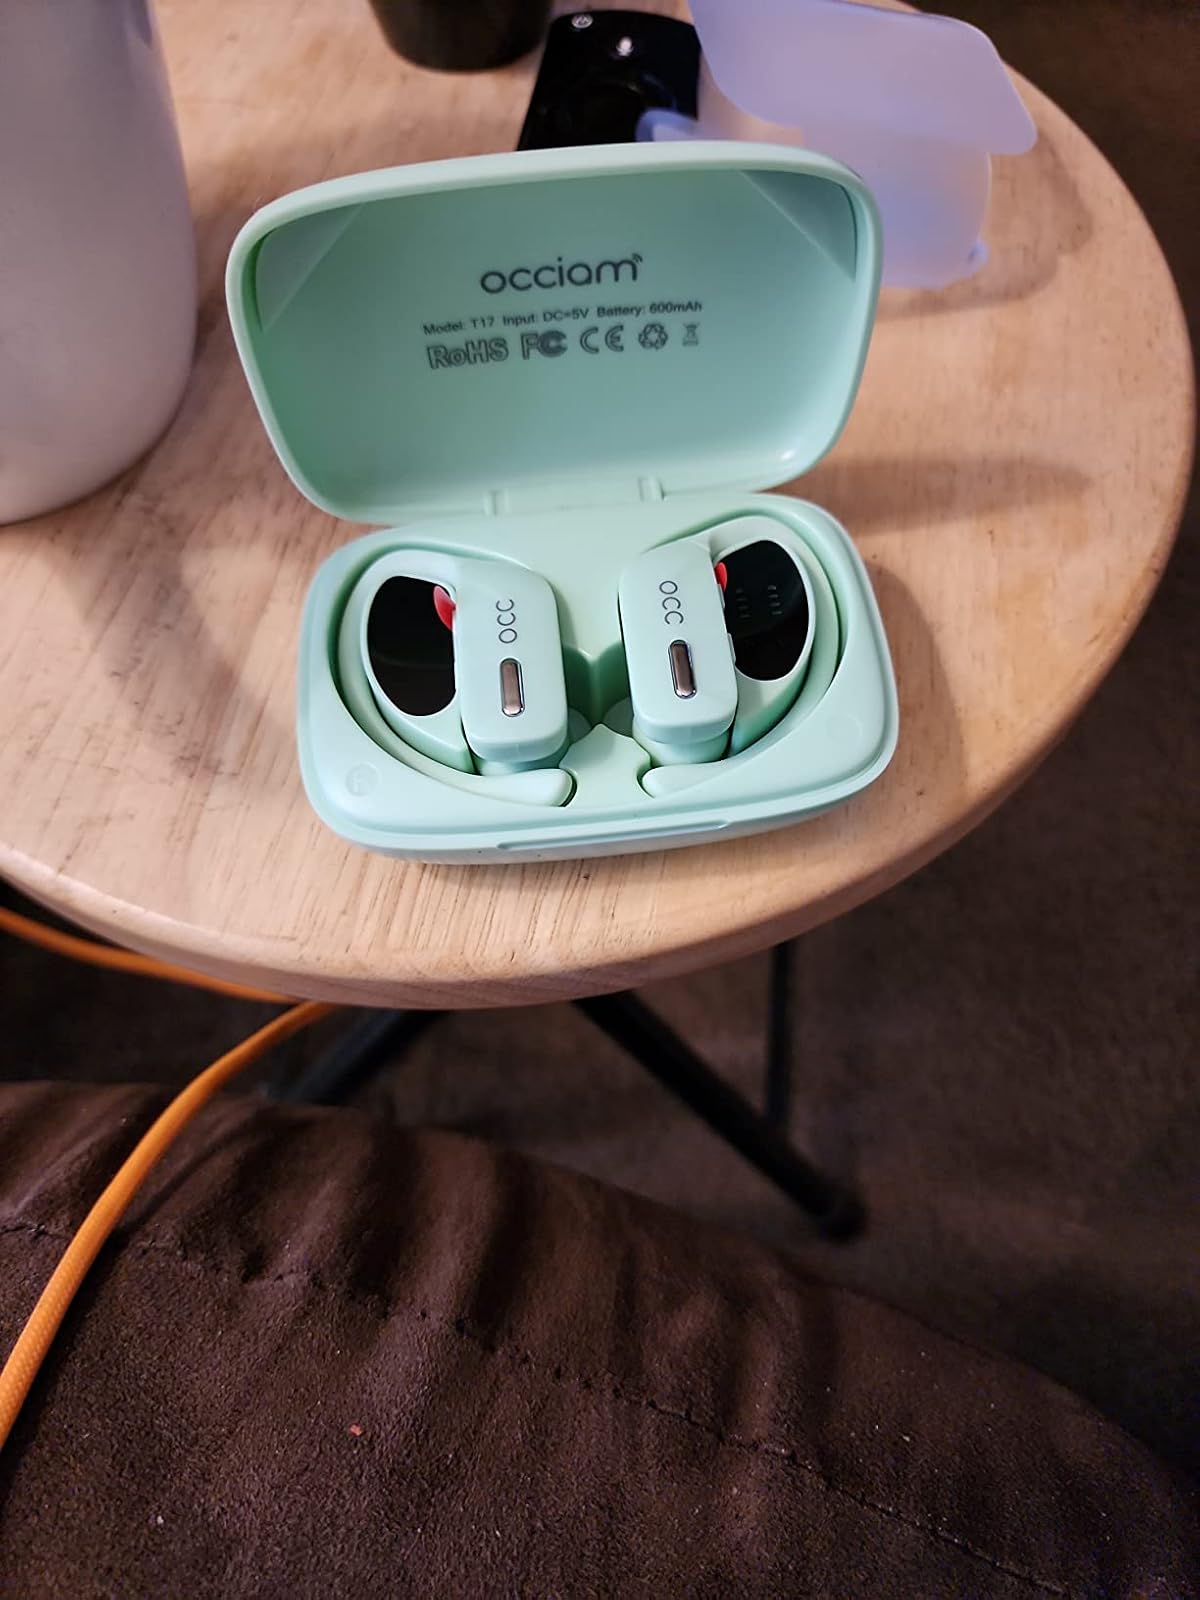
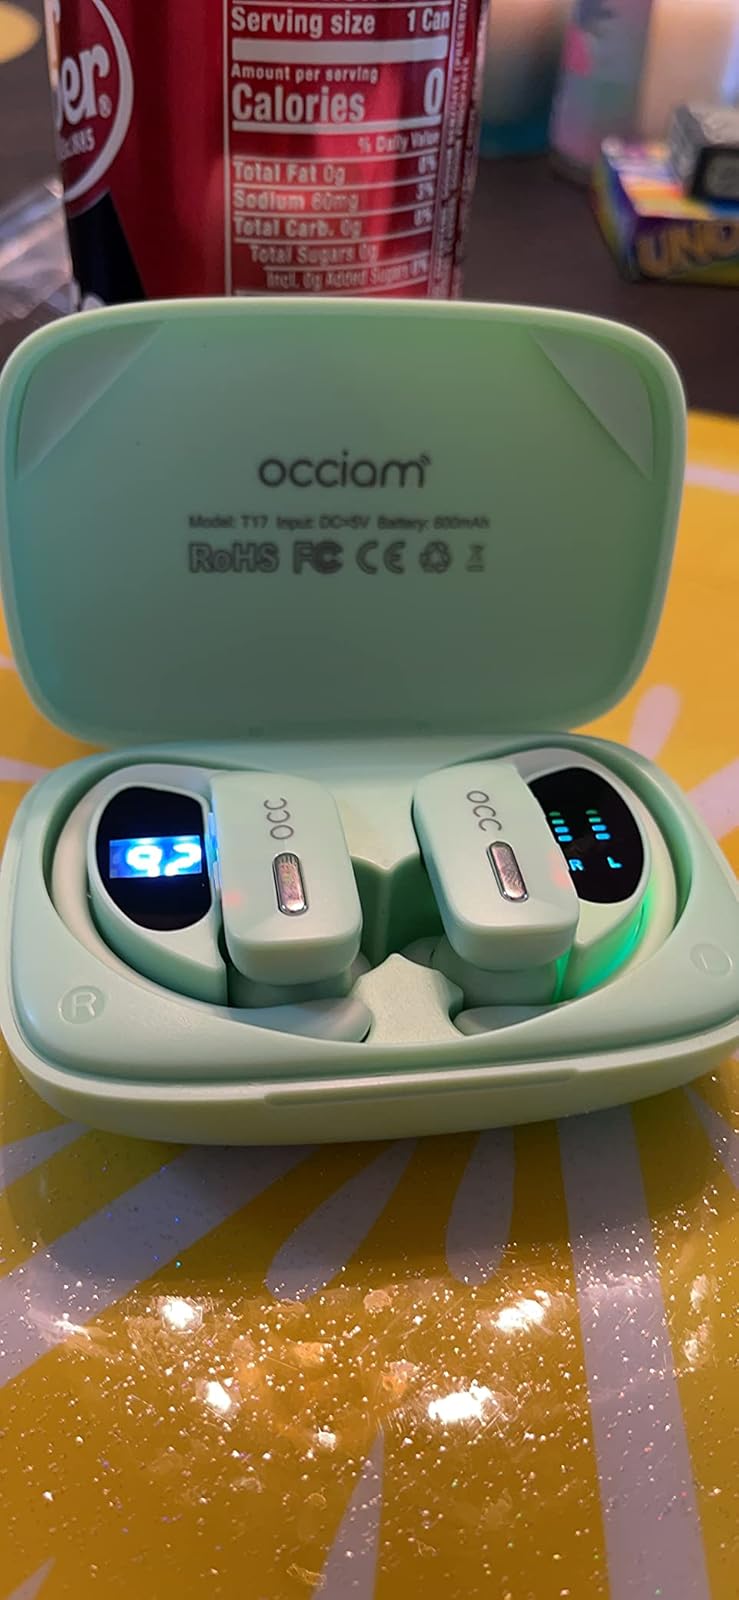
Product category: earbuds
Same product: yes